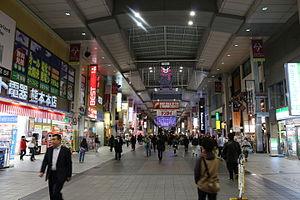
Galerie commerçante Shimotōri 日本語: 下通アーケード